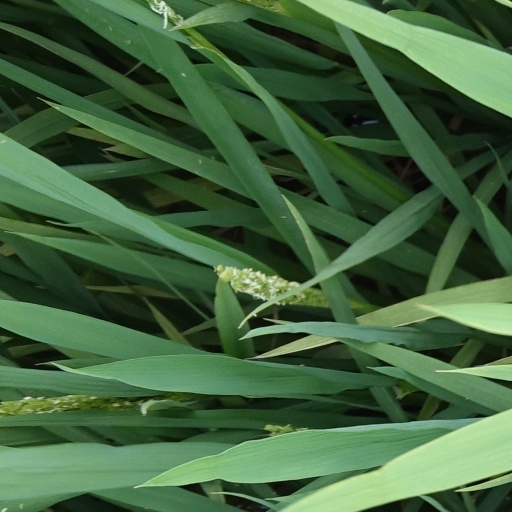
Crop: rice